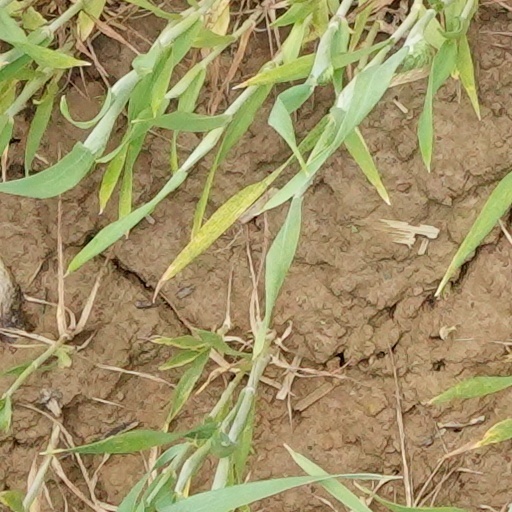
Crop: wheat